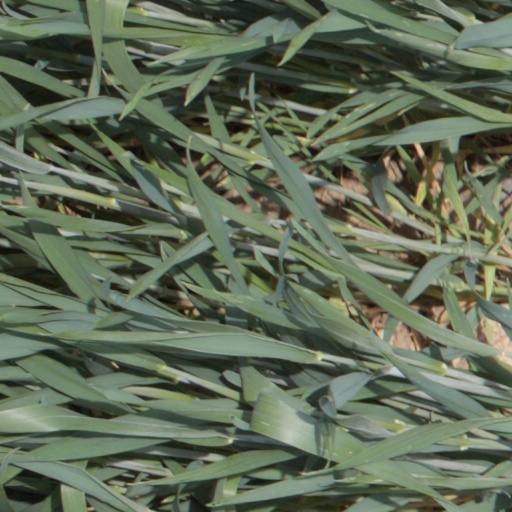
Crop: wheat